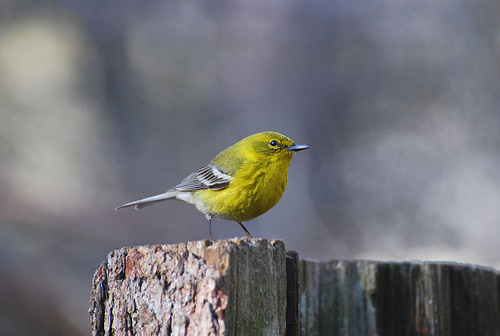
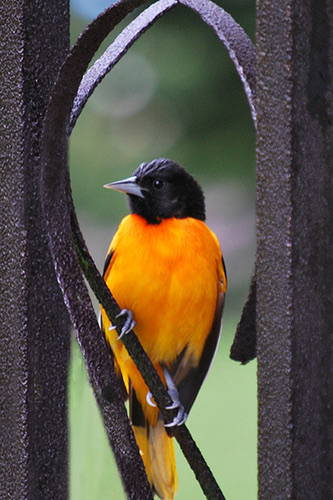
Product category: misc
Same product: yes